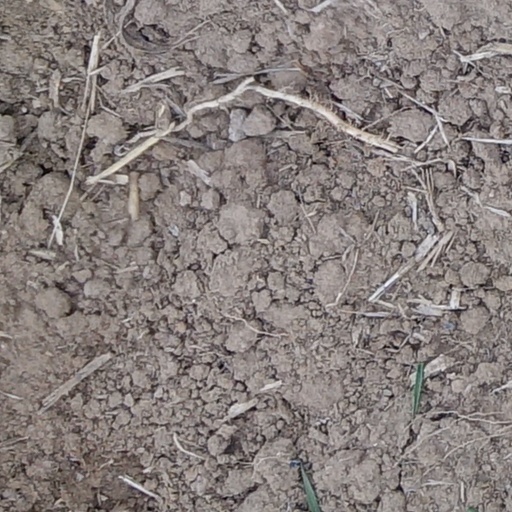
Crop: wheat